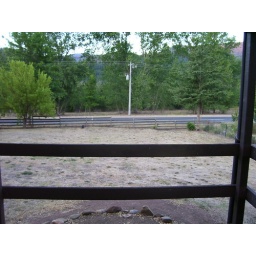
Out the front of our house in Bright, you can just see what the drought has done to the grass